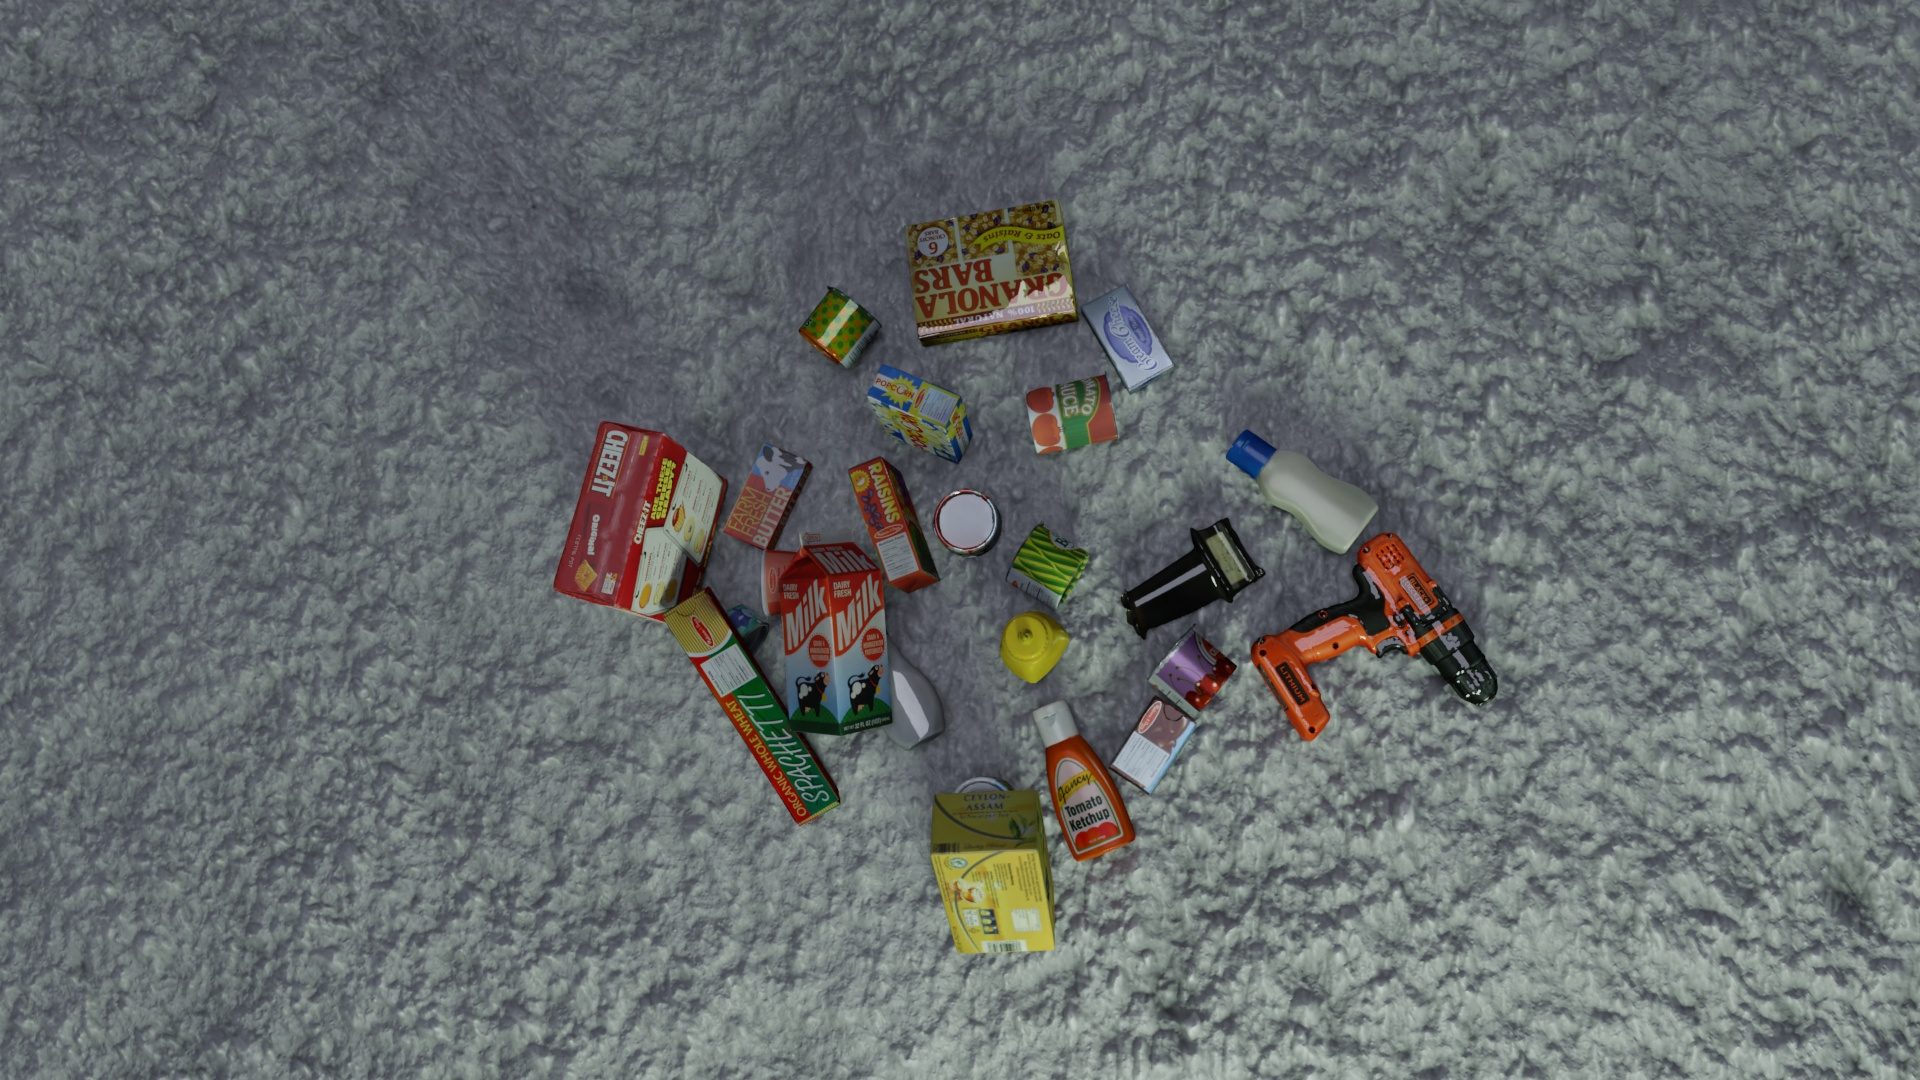
Question:
What are the eight normalized (x, y) image coordinates between 0 and 1 of the cuboid corners for the rectangular butter packaging box labeled "FARM FRESH BUTTER"? Your answer should be a list of normalized (x, y) image coordinates between 0 and 1 with bottom face first then top face, all counter-clockwise.
Answer: [(0.375, 0.491667), (0.378646, 0.49537), (0.400521, 0.412037), (0.396875, 0.407407), (0.398438, 0.510185), (0.402083, 0.512963), (0.423438, 0.42963), (0.420833, 0.425)]